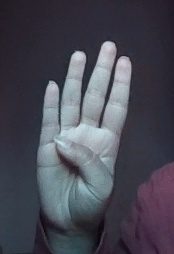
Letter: kaaf